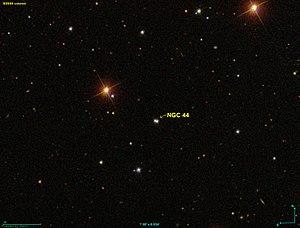
Image créée à l'aide du logiciel Aladin Sky Atlas du Centre de Données astronomiques de Strasbourg et des données de SDSS (Sloan Digital Sky Survey).
NGC 44 est une étoile binaire située dans la constellation d'Andromède. Elle a été recensée par John Herschel le 22 novembre 1827.